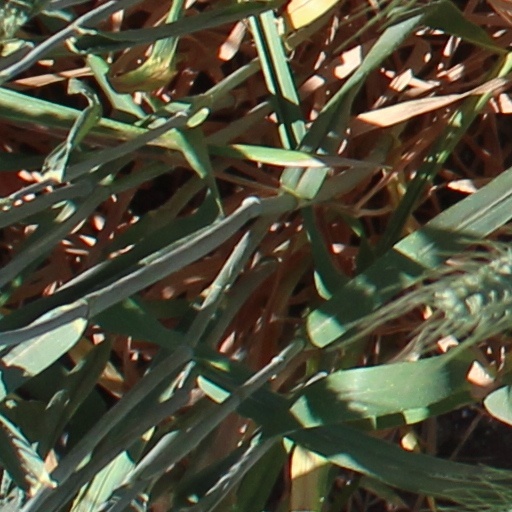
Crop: wheat